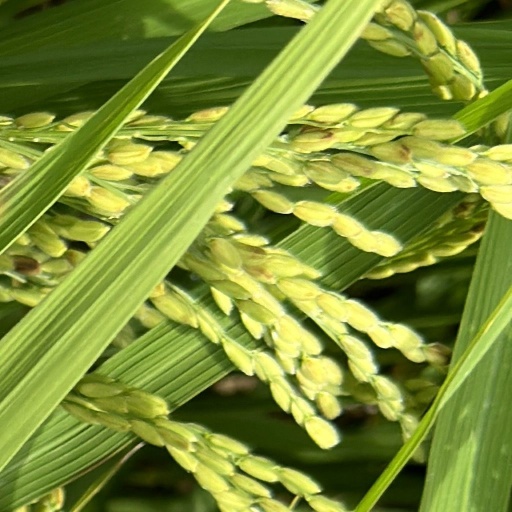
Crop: rice